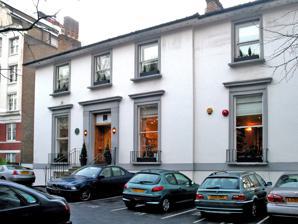
Building: Abbey Road Studios
Country: United Kingdom
Year built: 1831
Recording studio in London, England "EMI Studios" redirects here. For the film studios, see EMI-Elstree Studios . Abbey Road Studios Abbey Road Studios in December 2005 Formerly EMI Recording Studios Company type Recording studio Industry Music Founded 12 November 1931 ; 93 years ago ( 1931-11-12 ) Founder Gramophone Company Headquarters St John's Wood , City of Westminster, London, England Parent Universal Music Group Website abbeyroad .com Abbey Road Studios Built 1829 ; 196 years ago ( 1829 ) Architectural style(s) Georgian Listed Building – Grade II Official name Abbey Road Studios Designated 23 February 2010 Reference no. 1393688 Listed Building – Grade II Official name Zebra crossing near Abbey Road Studios Designated 21 December 2010 Reference no. 1396390 Abbey Road Studios (formerly EMI Recording Studios ) is a music recording studio at 3 Abbey Road , St John's Wood , City of Westminster , London. It was established in November 1931 by the Gramophone Company , a predecessor of British music company EMI , which owned it until Universal Music Group (UMG) took control of part of it in 2013. It is ultimately owned by UMG subsidiary Virgin Records Limited (until 2013 by EMI Records Limited, nowadays known as Parlophone Records and owned by UMG's competitor Warner Music Group ). The studio's most notable client was the Beatles , who used the studio – particularly its Studio Two room – as the venue for many of the innovative recording techniques that they adopted throughout the 1960s. In 1976, the studio was renamed from EMI to Abbey Road. In 2009, Abbey Road came under threat of sale to property developers. In response, the British Government protected the site, granting it English Heritage Grade II listed status in 2010, thereby preserving the building from any major alterations. History 1920s–1940s Originally a nine-bedroom Georgian townhouse built in 1831 on the footpath leading to Kilburn Abbey , the building was later converted to flats where the best-known resident was Maundy Gregory , who was famous (or infamous) for selling political honours. In 1929, the Gramophone Company acquired the premises. The property benefited from a large garden behind the townhouse, which permitted a much larger building to be constructed to the rear; thus, the Georgian façade belies the true dimension of the building. The architectural partnership Wallis, Gilbert and Partners was hired to convert the property into a recording studio , an unusual request at the time. Three purpose-built studios were constructed and the existing house was adapted for use as administration offices. Pathé filmed the opening of the studios in November 1931 when Edward Elgar conducted the London Symphony Orchestra in recording sessions of his music. In 1934, the inventor of stereo sound , Alan Blumlein , recorded Mozart 's Jupiter Symphony which was conducted by Thomas Beecham at the studios. The neighbouring house is also owned by the studio and used to accommodate musicians. During the mid-20th century, the studio was extensively used by British conductor Sir Malcolm Sargent , whose house was located near the studio building. The Gramophone Company merged with Columbia Graphophone Company to form Electric and Musical Industries (EMI) in 1931, and the studios later became known as EMI Recording Studios. In 1936 cellist Pablo Casals became the first to record Johann Sebastian Bach 's Cello Suites No. 1 & 2 at the command of EMI head Fred Gaisberg . The recordings went on to spur a revolution among Bach aficionados and cellists alike. "Fats" Waller played the Compton organ there. Glenn Miller recorded at the Abbey Road studios during World War II , when he was based in the United Kingdom. In 1931 an echo chamber was built in the studios, in the early days of artificial reverberation. 1950s–1970s Pianos used by many recording artists over the years in Studio Two of Abbey Road Studios In 1958, Studio Two at EMI became a centre for rock and roll music when Cliff Richard and the Drifters (later Cliff Richard and the Shadows ) recorded " Move It " there, and later pop music material. EMI is closely associated with the Beatles, who recorded almost all of their albums and hits there between 1962 and 1970 using the four-track REDD mixing console designed by Peter K. Burkowitz. The Beatles named their 1969 album Abbey Road . Iain Macmillan took the album's cover photograph outside the studios, with the result that the nearby zebra crossing has become a place of pilgrimage for Beatles fans . It has been a tradition for visitors to pay homage to the band by writing on the wall in front of the building even though it is painted over every three months. In December 2010, the zebra crossing at Abbey Road was given a Grade II listed status . After becoming the studio's general manager in 1974, Ken Townsend began a rebranding effort to capitalise on the studio's connection with the Beatles. To emphasise the studio's independence, Townsend commissioned the artist Alan Brown to design a unique logo, and in 1976 the facility officially changed names from EMI Studios to Abbey Road Studios . Having previously been mostly restricted to UK-based EMI acts, the studio's name-change served the added purpose of encouraging non-EMI acts to record at the studio. Notable producers and sound engineers who have worked at Abbey Road include Fred Gaisberg (who had first recorded Enrico Caruso in Milan in 1902, and had set up the first recording studio in London at Maiden Lane in 1898), Walter Legge , George Martin , Tutti Camarata , Geoff Emerick , Norman "Hurricane" Smith , Ken Scott , Mike Stone , Alan Parsons , Peter Vince , Malcolm Addey, Peter Bown, Richard Langham, Phil McDonald, John Kurlander, Richard Lush and Ken Townsend , who invented the studio effect known as automatic double tracking (ADT). The chief mastering engineer at Abbey Road was Chris "Vinyl" Blair, who started his career as a tape deck operator. From 1966 to 1971, the Walt Disney Music Company recorded vocals, instrumentals and narration and dialogue for over a dozen albums at Abbey Road for U.S. and international release, including The Aristocats, Bedknobs and Broomsticks, Doctor Dolittle, Heidi and The Wizard of Oz . Most of the sessions included The Mike Sammes Singers , who backed up The Beatles on "I Am the Walrus" and "Good Night." In 1979, EMI commissioned the British jazz fusion band Morrissey-Mullen to record Britain's first digitally recorded single record at Abbey Road Studios. 1980s–2010s Abbey Road has become a London tourist attraction, with the studio erecting Beatles lyric-themed signs encouraging fans to keep graffiti to the studio's property. Abbey Road Studios got its start in the film scoring business in 1980 when Anvil Post Production formed a partnership with the studio, called Anvil-Abbey Road Screen Sound. The partnership started when Anvil was left without a scoring stage when Denham Studios were demolished. It ended in 1984 when EMI merged with Thorn Electrical Industries to become Thorn EMI . Abbey Road's success in the scoring business continued after the partnership ended. From 18 July to 11 September 1983, the public had a rare opportunity to see inside the Studio Two room, where the Beatles made most of their records. While a new mixing console was being installed in the control room, the studio was used to host a video presentation called The Beatles at Abbey Road . The soundtrack to the video had a number of recordings that were not made commercially available until the release of The Beatles Anthology project over a decade later. In September 2012, with the takeover of EMI, the studio became the property of Universal Music . It was not one of the entities that were sold to Warner Music as part of Parlophone and instead the control of Abbey Road Studios Ltd was transferred to Virgin Records . Sale attempt On 17 February 2010, it was reported that EMI had put the studios up for sale because of increasing debts. There was reported interest by property developers in redeveloping the site into luxury flats. It had also been reported there was a possibility the studios could be purchased by the National Trust to preserve what was in effect a historical building. A Save Abbey Road Studios campaign attempted to ensure the premises remained a working studio. On 21 February 2010, EMI stated it planned to keep the studio and was looking for an investor to help finance a "revitalisation" project. Meanwhile, the British government declared Abbey Road Studios a Grade II listed building which protected it from major alteration. The following December, the pedestrian crossing at Abbey Road was listed on the National Heritage List. Paul McCartney , speaking to BBC Newsnight on 16 February 2010, said there had been efforts to save Abbey Road by "a few people who have been associated with the studio for a long time," although he did not name them or include himself among them. "I have so many memories there with the Beatles," McCartney said, "It still is a great studio. So it would be lovely for someone to get a thing together to save it." Abbey Road Institute In March 2015, Abbey Road Institute was founded as a school for music production and audio engineering. In addition to the London location, Abbey Road Institute offers education globally with schools in Amsterdam , Frankfurt , Johannesburg , Miami , Paris and Sydney . All of the campuses offer the same course, the Advanced Diploma in Music Production and Sound Engineering, which has been developed in collaboration with industry leaders and the team at Abbey Road Studios. Some campuses offer additional short courses, including Portfolio Preparation, Song Production Masterclass, Music theory Fundamentals for Producers amongst others. In April 2021, Abbey Road Institute London announced it would be expanding and moving into the currently closed Angel Recording Studios in the summer of 2021. Notes